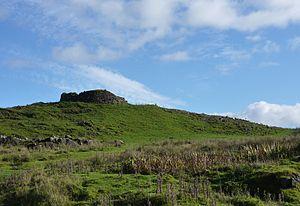
Argyll and Bute est le deuxième council area de l'Écosse et région de lieutenance en superficie. Il s'agit d'une région rurale, 23ᵉ en population, orientée vers les services et le tourisme. La région a un volet maritime important, comportant plus de 3 000 km de côtes avec des îles à l'histoire importante pour l'Écosse, telles que Iona. La région est considérée sur le plan historique comme le « berceau de l'Écosse », car elle est le point d'entrée d'où les Gaëls venant d'Irlande ont amené leur langue et culture, formant le royaume de Dál Riata. La région est restée longtemps en bordure du pouvoir central, parfois sous l'égide des Norvégiens, puis séparée comme royaume du Seigneur des Îles.